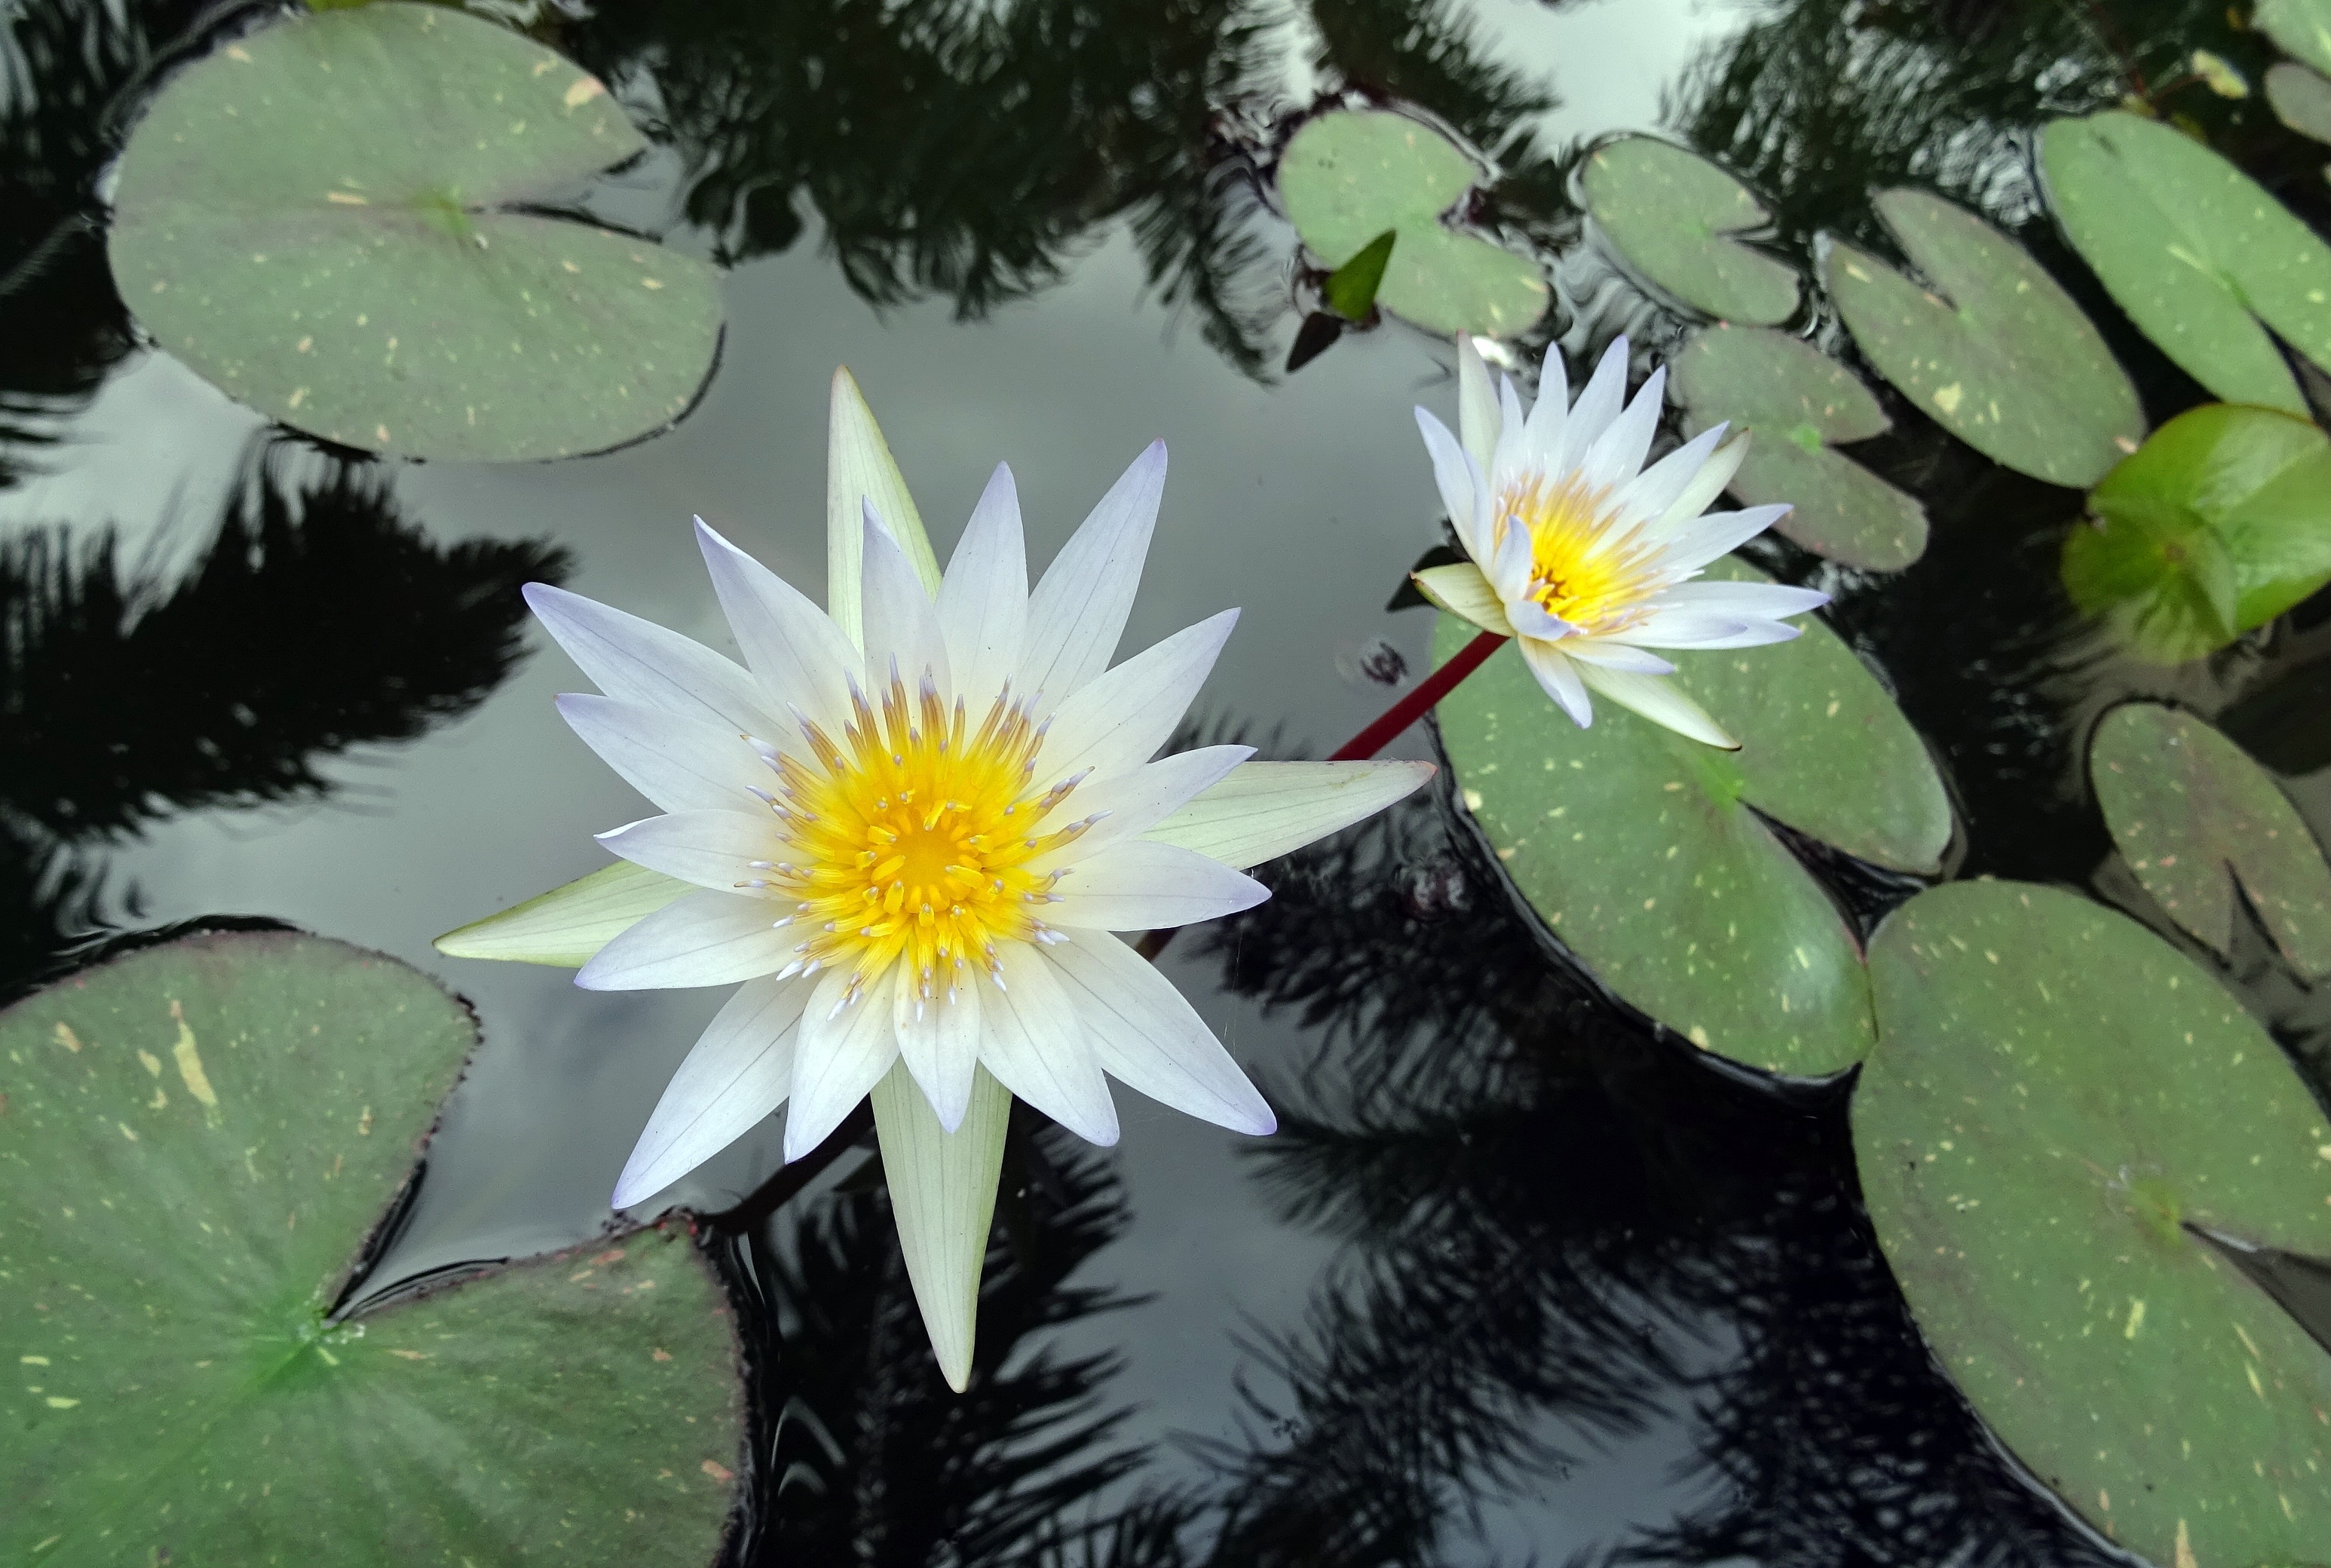
water, nature, blossom, cactus, plant, white, flower, petal, bloom, floral, pond, tropical, botany, blooming, aquatic, garden, sacred lotus, aquatic plant, flora, water lily, nymphaeaceae, lotus, india, lily, bengaluru, bangalore, flowering plant, nymphaea pubescens willd, land plant, lotus family, hedgehog cactus